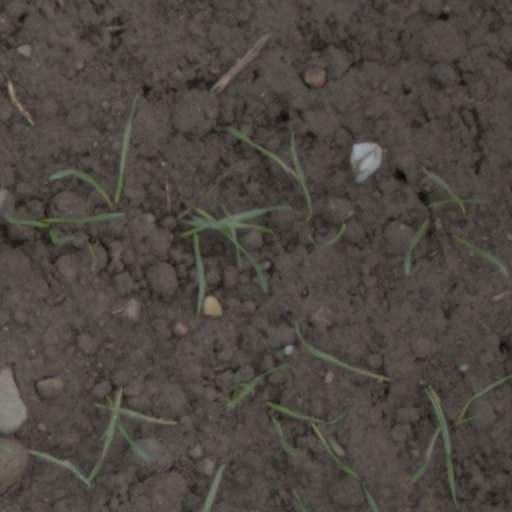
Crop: wheat